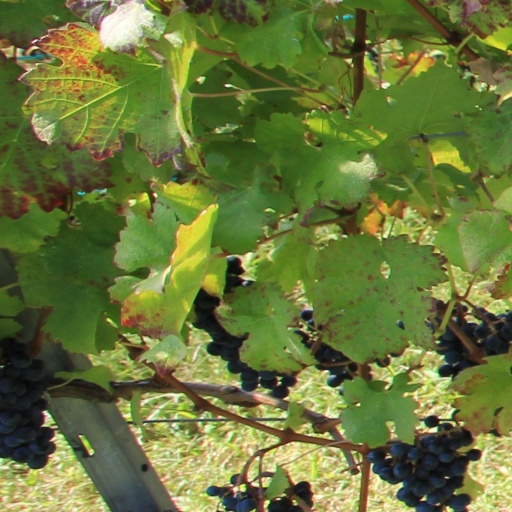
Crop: grape